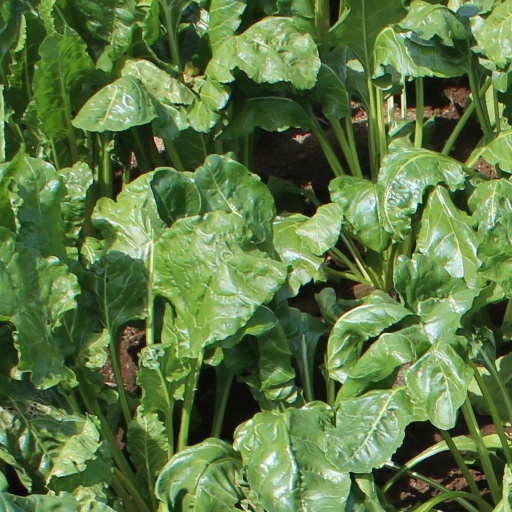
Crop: sugar beet